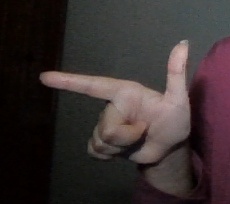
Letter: yaa